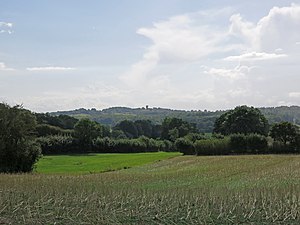
Naturparker i Tyskland / Naturparker
Naturparker i Tyskland er en liste over de 104 naturparker der er er oprettet i henhold til § 27 i Bundesnaturschutzgesetz. De omfatter omkring 25% af Tysklands areal.